1982 Green Bay Packers season

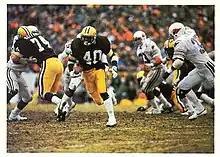
The Packers playing against the Cardinals in the 1982 NFC first round playoff game

The 1982 Green Bay Packers season was their 64th season overall and their 62nd season in the National Football League (NFL), and was shortened due to a players’ strike. The team posted a 5–3–1 record under coach Bart Starr. Due to the strike, the NFL ignored division standing and placed eight teams from each conference into the playoffs. The Packers finished the season in third place, which earned them a playoff berth. The Packers beat the St. Louis Cardinals 41–16 in the first round, but lost to the Dallas Cowboys 37–26 in the second. Their playoff berth was the first for the Packers in ten seasons, their first playoff win in the post-Vince Lombardi era, and their only playoff win between 1968 and 1992. Additionally, the game against the Cardinals was their first home playoff game since the Super Bowl season of 1967.